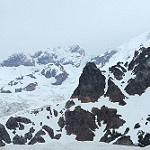
Label: glacier